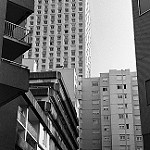
Scene: Outdoor